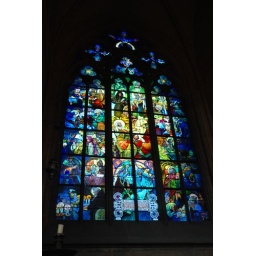
Stained glass window in Saint Vitus cathedral, designed by Alfons Mucha.